Harper's Ferry flintlock pistol

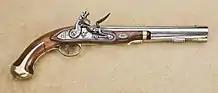

The Harper's Ferry Model 1805 U.S. martial flintlock pistol manufactured at the Harpers Ferry Armory in Virginia (now West Virginia) was the first pistol manufactured by an American national armory. It was the standard handgun of the U.S. Dragoons during the War of 1812.